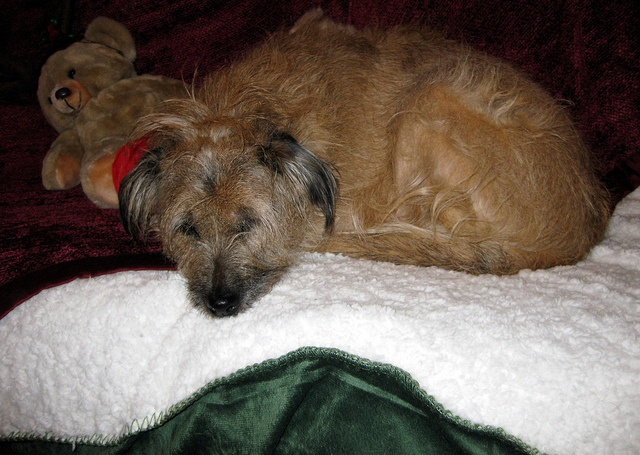
There is no image being displayed to describe.
A brown dog is laying on a dog bed with a teddy bear.
A brown puppy taking a napping on the bed.
A dog and stuffed teddy bear laying on covers.
The dog is curled up on the blanket with the teddy bear.